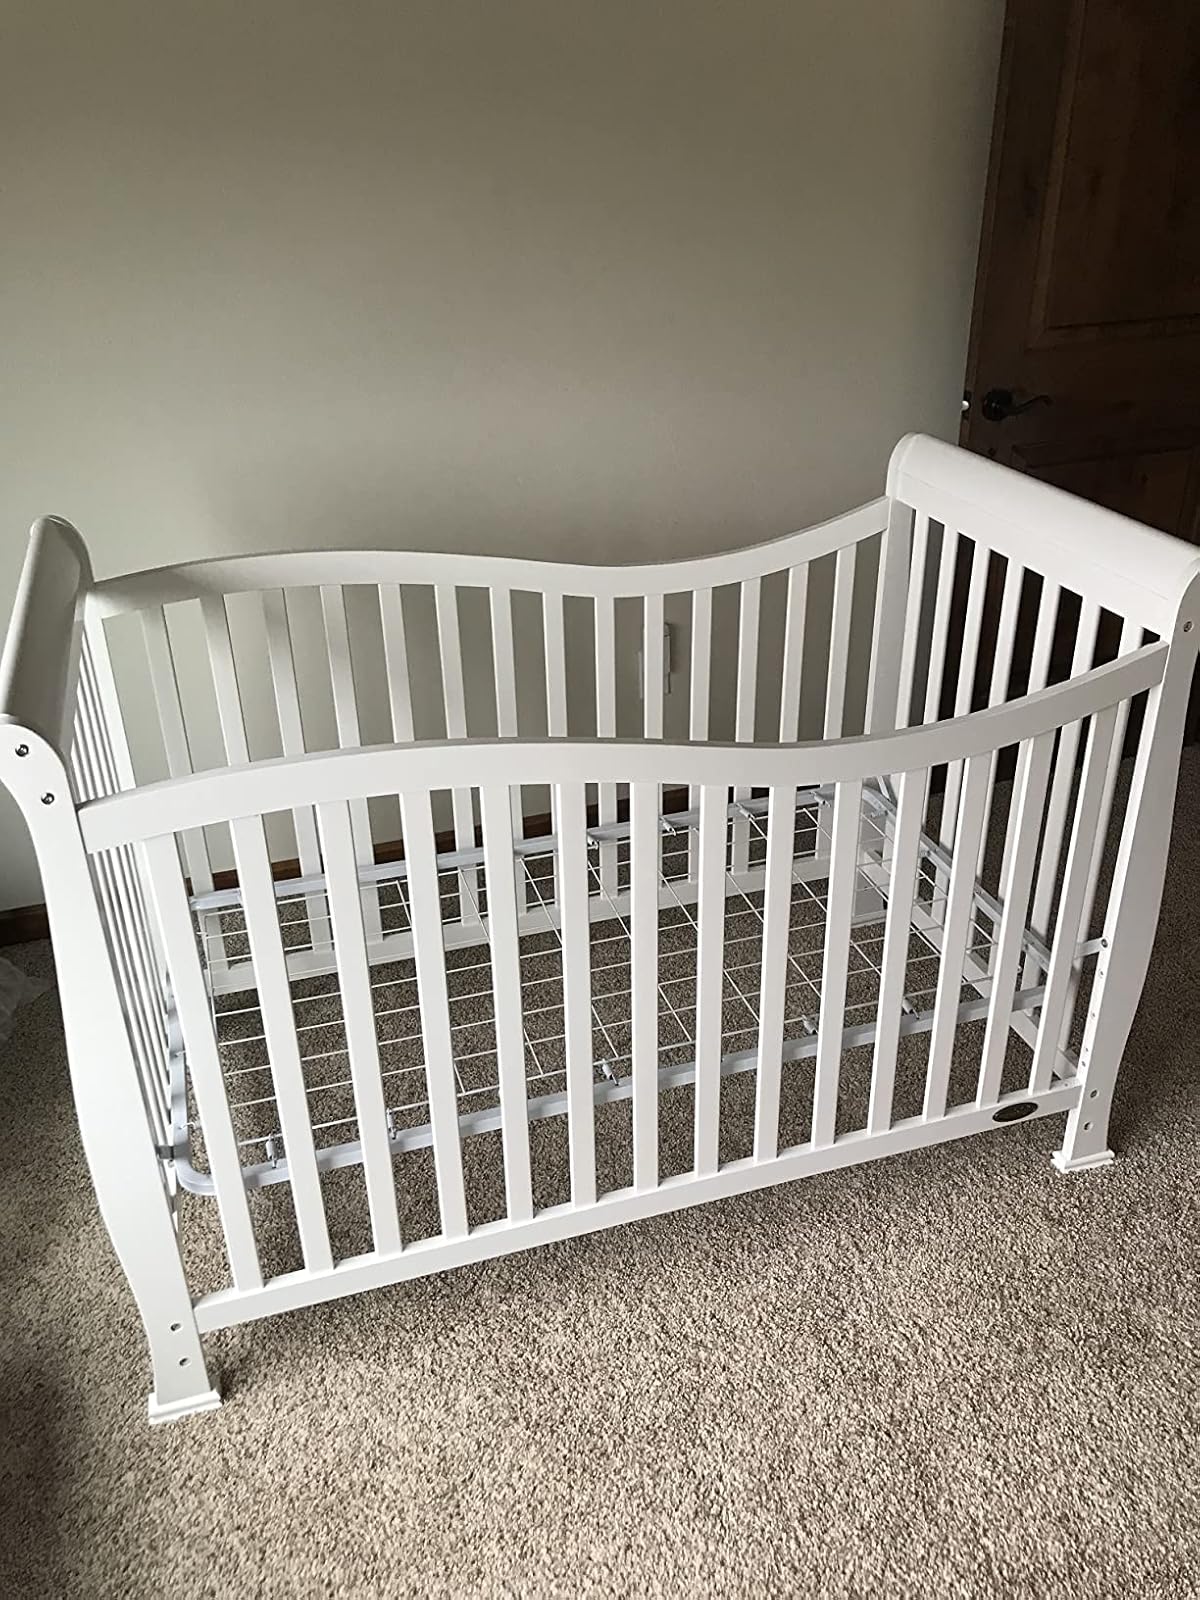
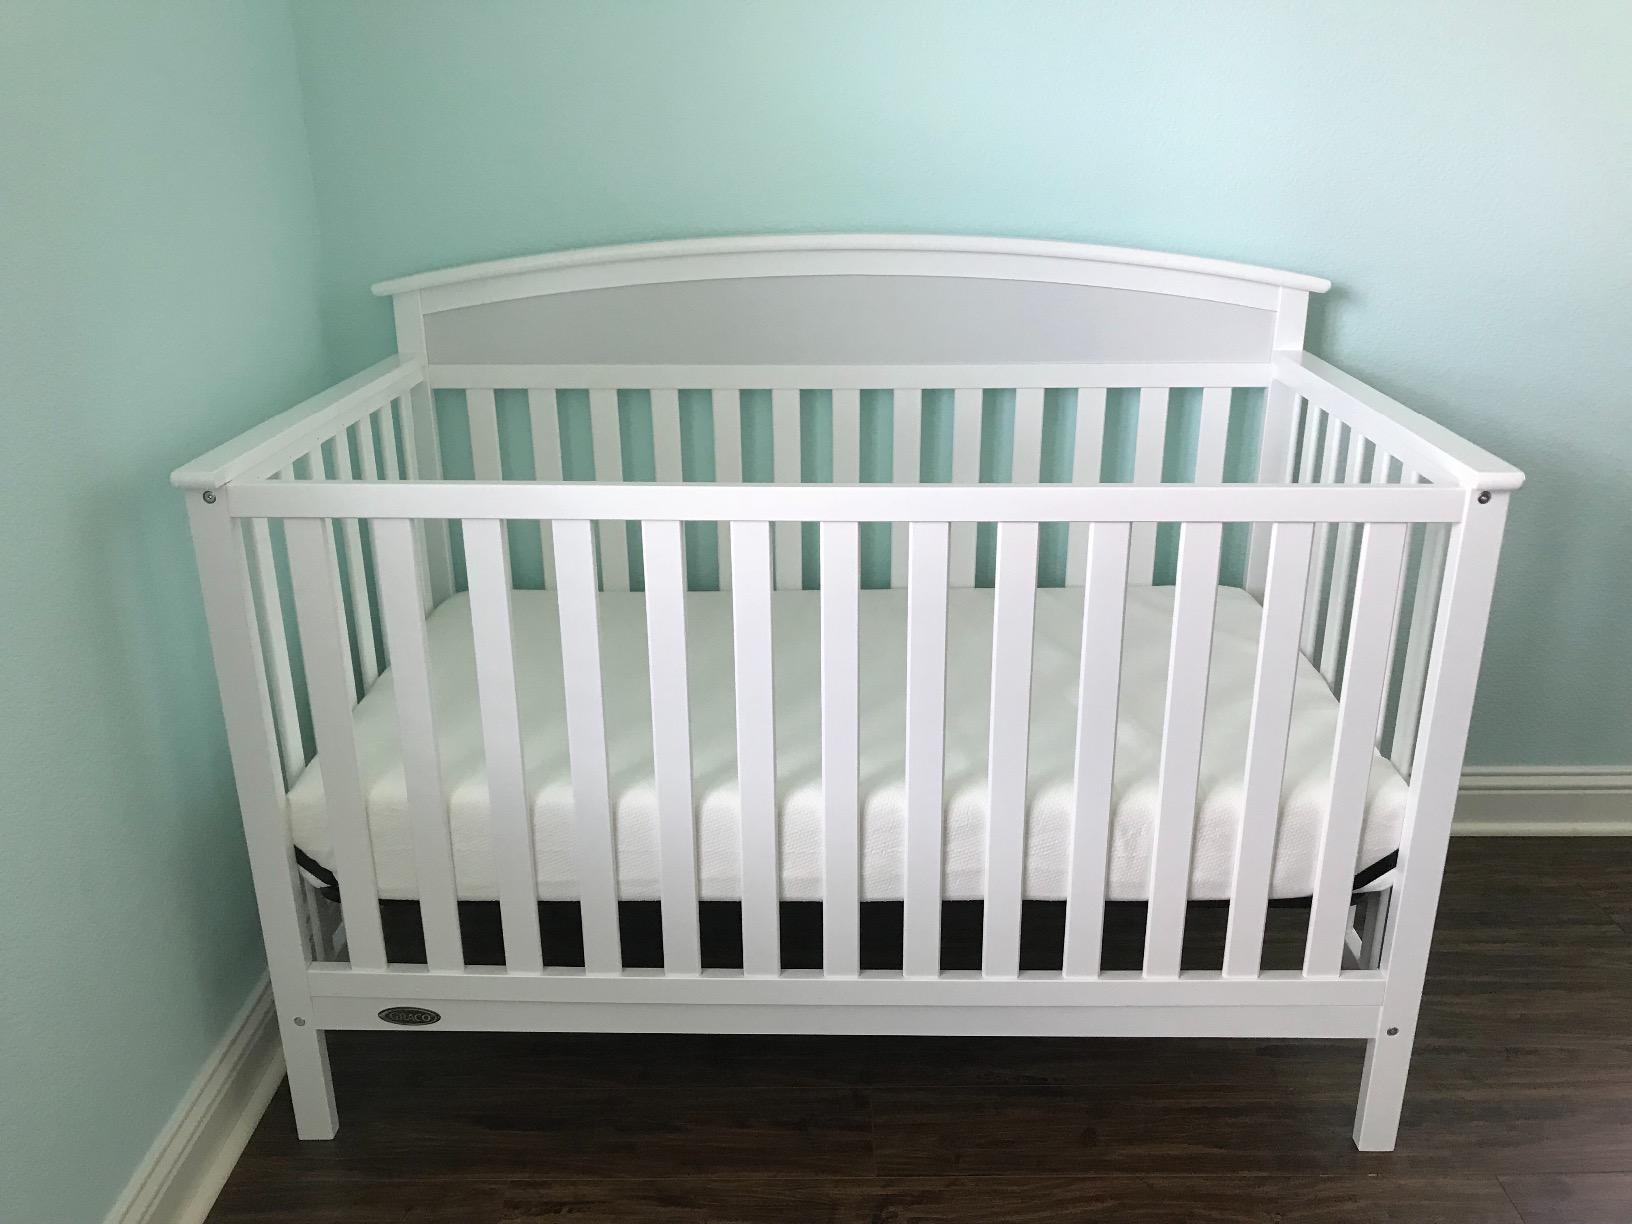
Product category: products_crib
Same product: no